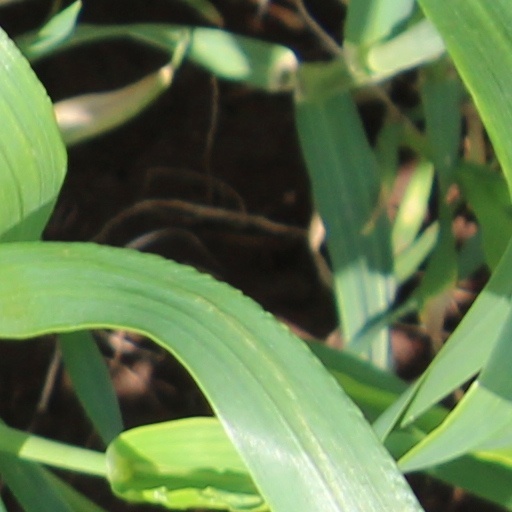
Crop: wheat